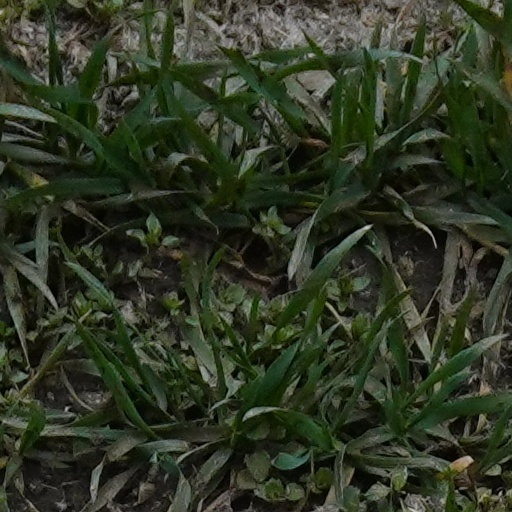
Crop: wheat